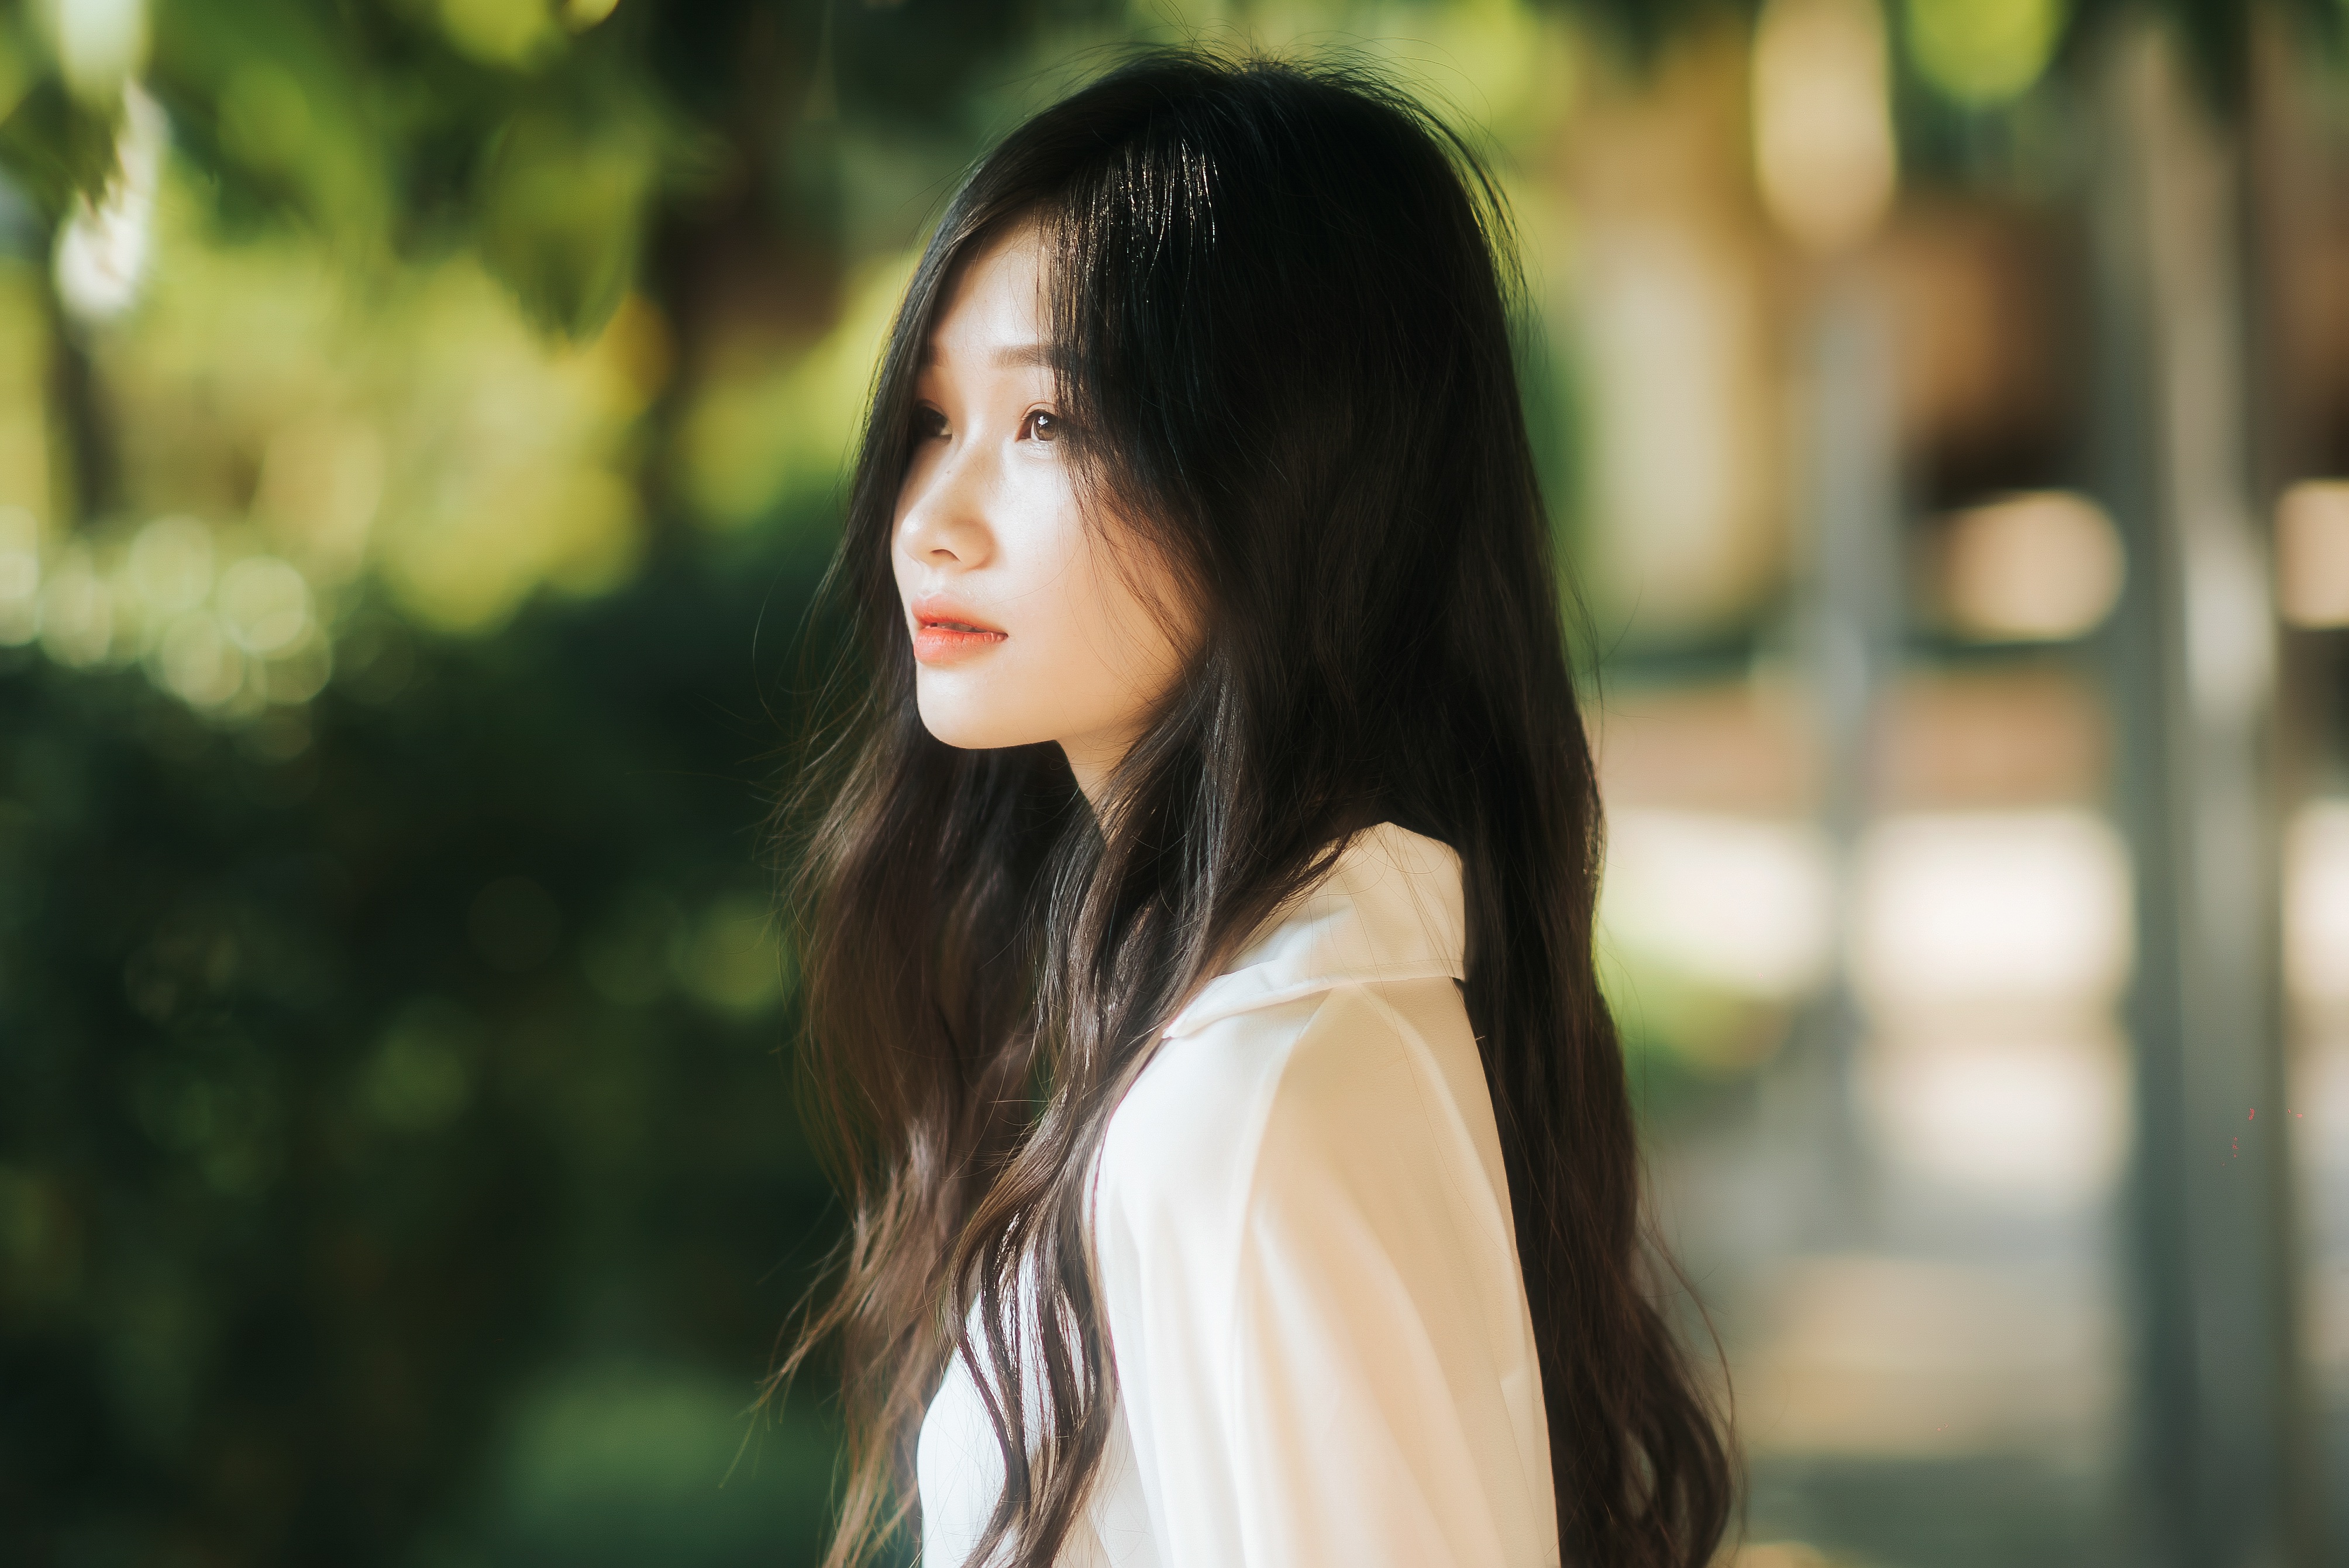
woman, face, lip, flash photography, smile, sleeve, People in nature, happy, grass, eyelash, black hair, layered hair, Step cutting, long hair, brown hair, backlighting, t shirt, sitting, leisure, waist, portrait photography, tree, bangs, fashion model, jewellery, portrait, photo shoot